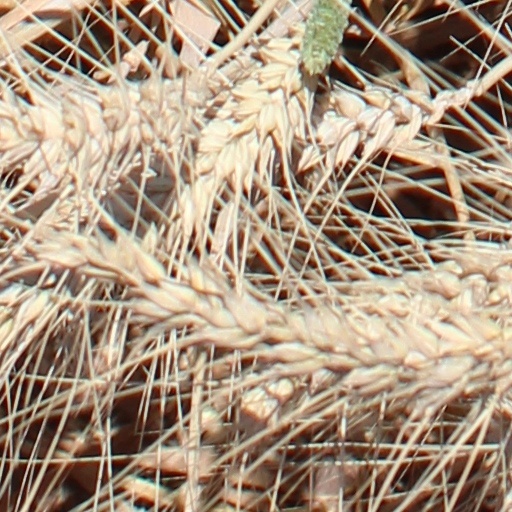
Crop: wheat